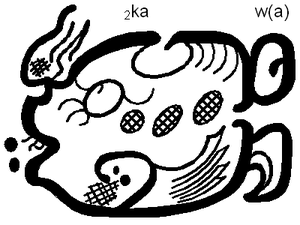
L'histoire du chocolat en Espagne est une partie de l'histoire culinaire espagnole débutant au XVIᵉ siècle, depuis la découverte du cacao par les Espagnols en Amérique Centrale au début de la colonisation de l'Amérique, jusqu'à nos jours. Après la Conquête du Mexique, le cacao voyage comme marchandise en bateau depuis un port de Nouvelle-Espagne en direction des côtes espagnoles. Ce premier voyage transatlantique a lieu autour des années 1520. Le transport ne se fit avec régularité qu'à partir du XVIIᵉ siècle depuis le port de Veracruz, avec l'ouverture d'une route commerciale maritime qui approvisionnera la demande croissante de l'Espagne puis quelque temps après de toute l'Europe.